Marcus Hahnemann

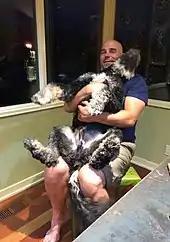
Hahnemann is a well-known animal lover.

Marcus Hahnemann is a Republican; his wife Amanda is a Democrat. He keeps hens, and also enjoys mountain biking and hunting. Before matches he listens to heavy metal to psych himself up, and presented Five Finger Death Punch with a Wolves shirt emblazoned with a Remembrance Day poppy. He collaborated with the Reading-based band Malefice in early 2012 to release a song which will debut on Jägermeister UK's Facebook page in February 2012. Hahnemann is of German descent, his parents come from Wentorf bei Hamburg.